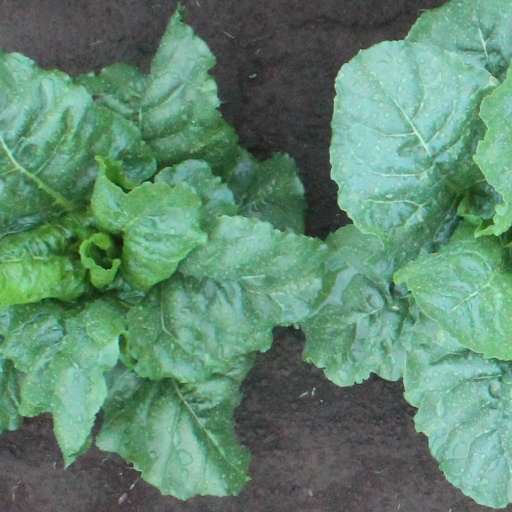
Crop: sugar beet